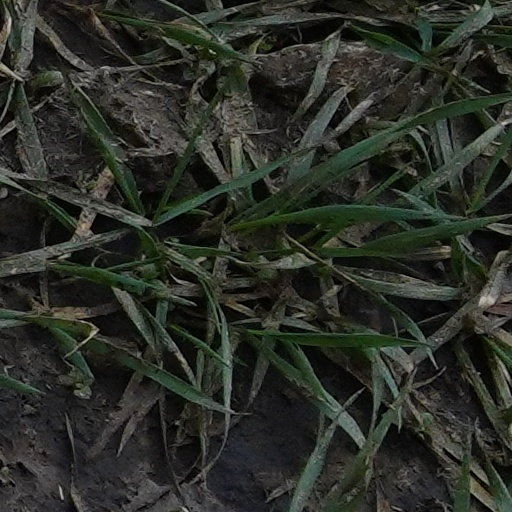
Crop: wheat